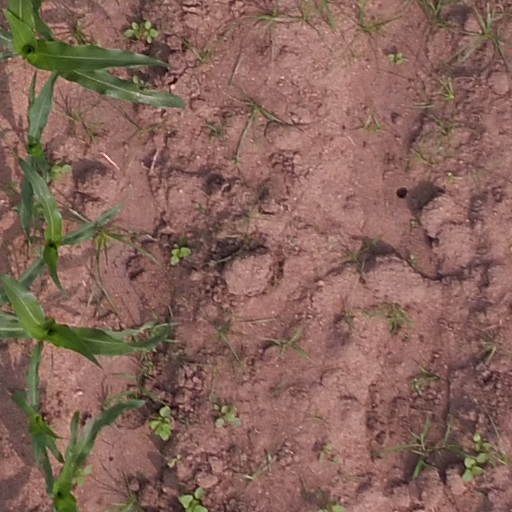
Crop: maize; corn